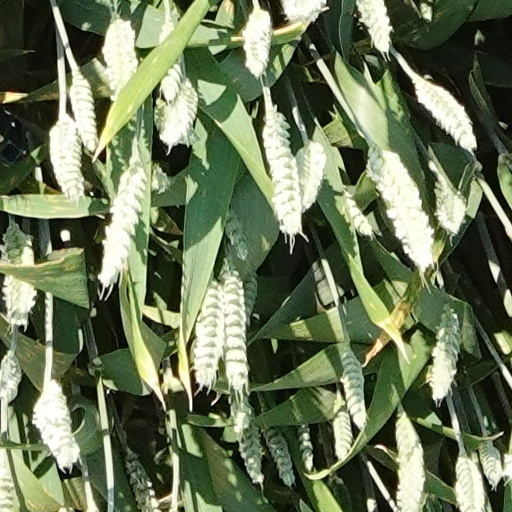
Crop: wheat